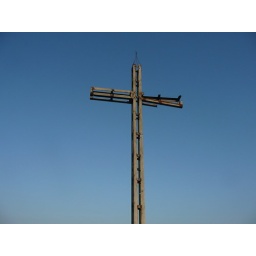
The cross on top of the Pai Inacio mountain in the Chapada Diamantin Park in Brazil